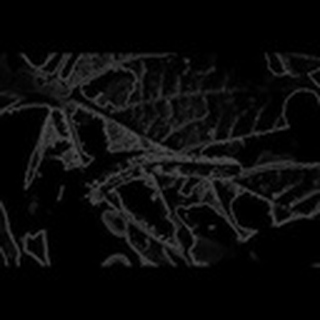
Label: cotton_army_worm